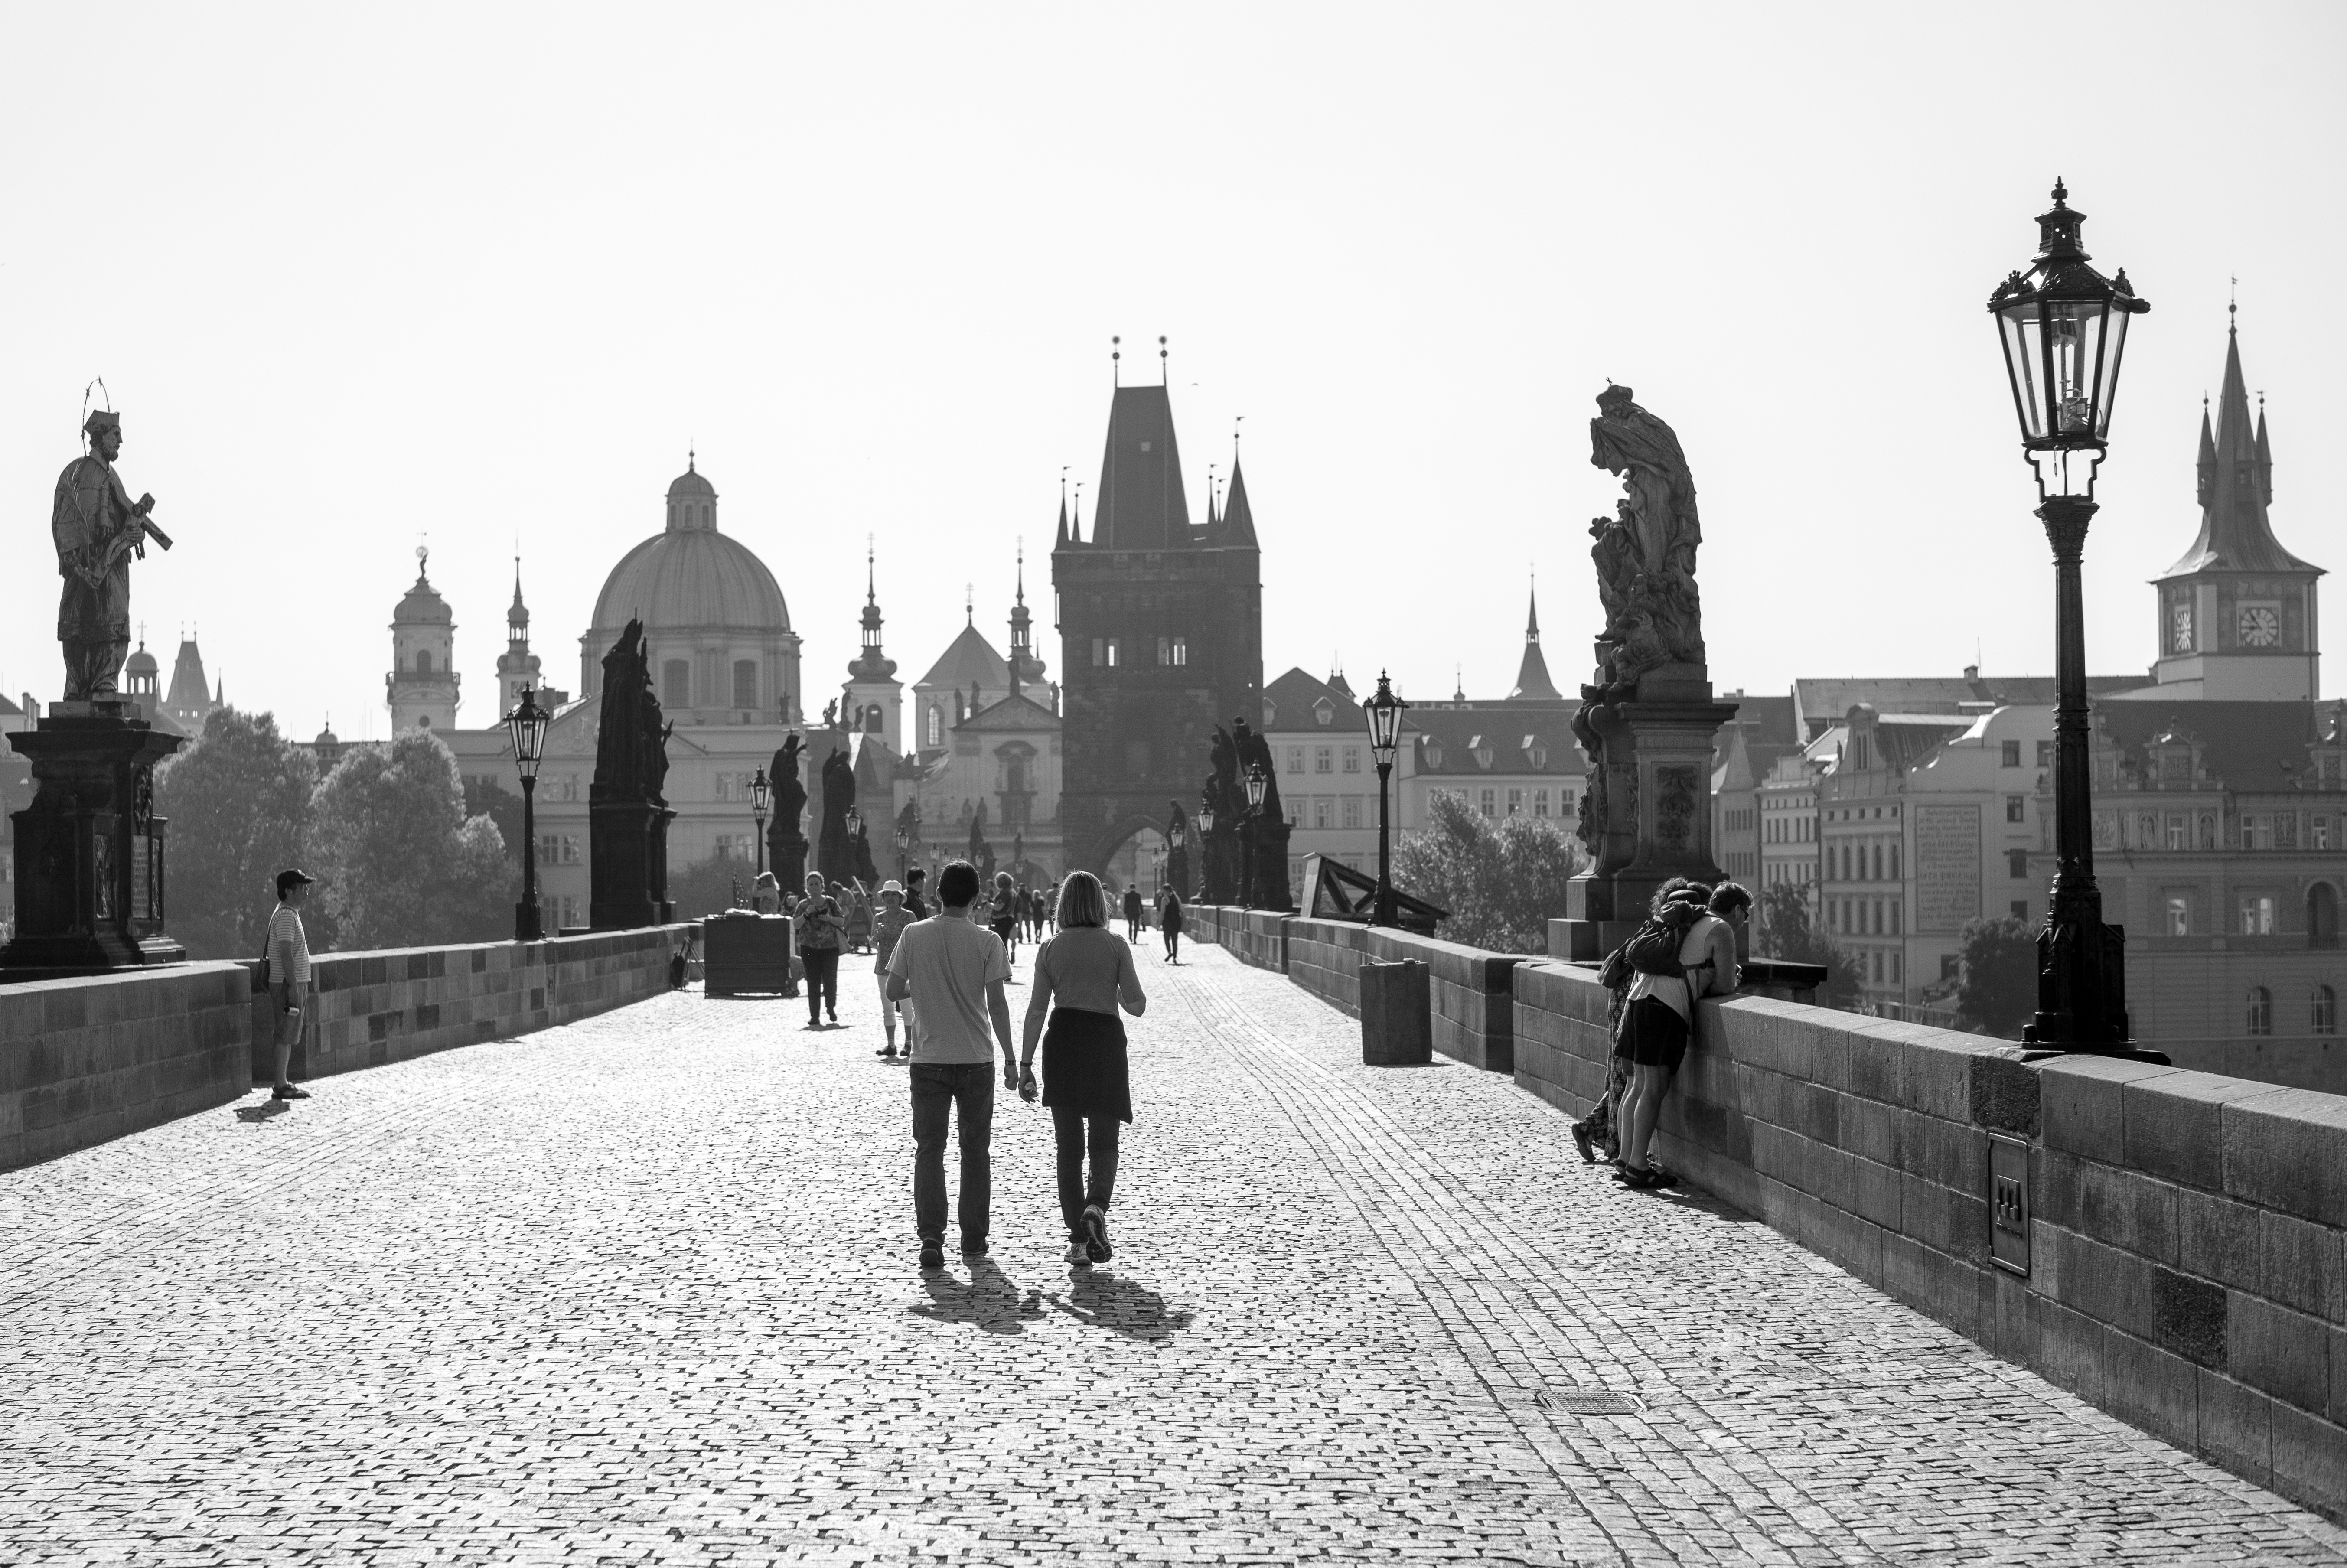
black and white, architecture, white, bridge, photography, morning, town, old, city, monument, cityscape, summer, travel, europe, statue, landmark, prague, black, monochrome, bw, m, praga, 50, town square, republic, leica, stare, 240, summilux, karluv, most, charles, czech, bohemia, cesko, praha, praag, mesto, monochrome photography